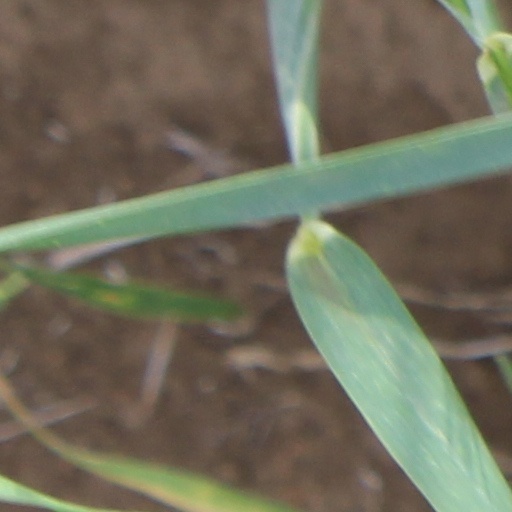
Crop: wheat